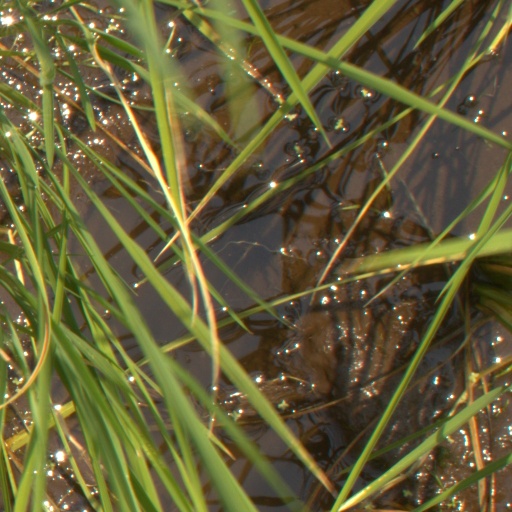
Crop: rice